Air Battle of South Korea

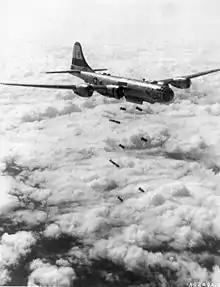
A B-29 Superfortress during a Korean War bombing run. B-29s conducted the majority of air interdiction raids against North Korean supply lines.

With the successful strike on Heijo Airfield, the UN attempted more attacks against North Korean airfields. The 19th Bombardment Group launched a 2 July strike at Yonpo Airfield based on faulty intelligence that there were 65 aircraft there. Only 16 aircraft were in the field, none of which were damaged by the airstrike. In the meantime, Task Force 77 launched attacks on airfields in Pyongyang and Ojong-ni, downing two aircraft and damaging ten others in the 3–4 July attack. On 6 July a flight of four North Korean Yak-9s with ROKAF markings attacked Osan and damaged a telephone station, though for the rest of the week North Korean air forces stayed out of the sky.